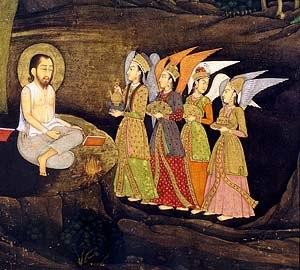
Ibrāhīm b. Adham, connu aussi en Occident sous le nom d’Abou Ben Adhem, il naquit à Balkh, à l’est du Khorassan, d’une famille noble de Koufa; il descendait du second calife Omar ibn al-Khattâb. Roi de Balkh, selon les sources arabes et persanes, dont Boukhari, il aurait reçu un avertissement d'Allah et aurait abdiqué pour mener la vie ascétique des soufis au Bilad el-Cham. Le récit de sa conversion est devenu célèbre et de nombreux maîtres l’ont racontée, notamment Attar de Nishapur dans son Mémorial des Saints. Il eut pour maîtres Sufyān al-Thawrī et Fudayl b. ‘Iyād, un disciple d’une chaîne remontant à Hassan al-Basrî et devint travailleur manuel, jusqu’à sa mort en 782. Il est enterré en Syrie, non loin de Jablé.